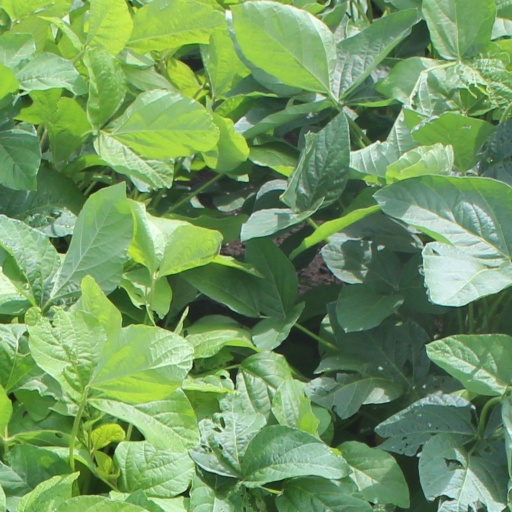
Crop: soybean